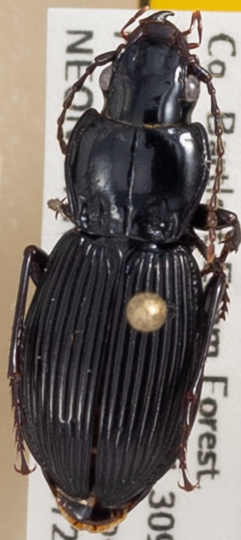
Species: Pterostichus coracinus
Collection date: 2021-07-28
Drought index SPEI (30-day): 1.184
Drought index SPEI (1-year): -1.034
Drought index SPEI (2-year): -0.62